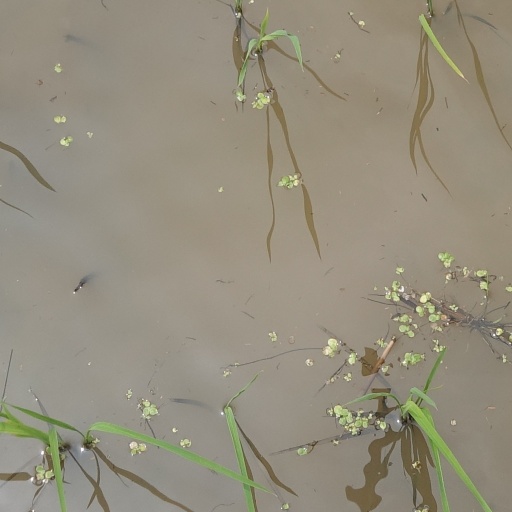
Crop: rice